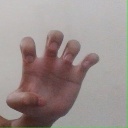
अक्षर: झ